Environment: real
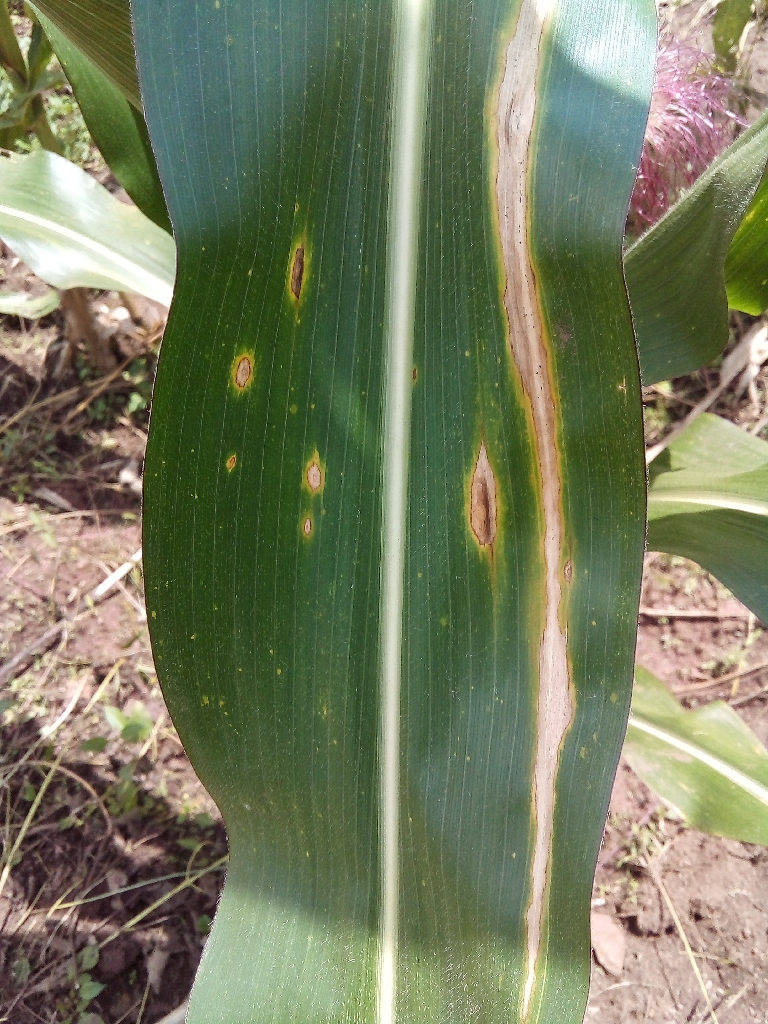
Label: northern_corn_leaf_blight